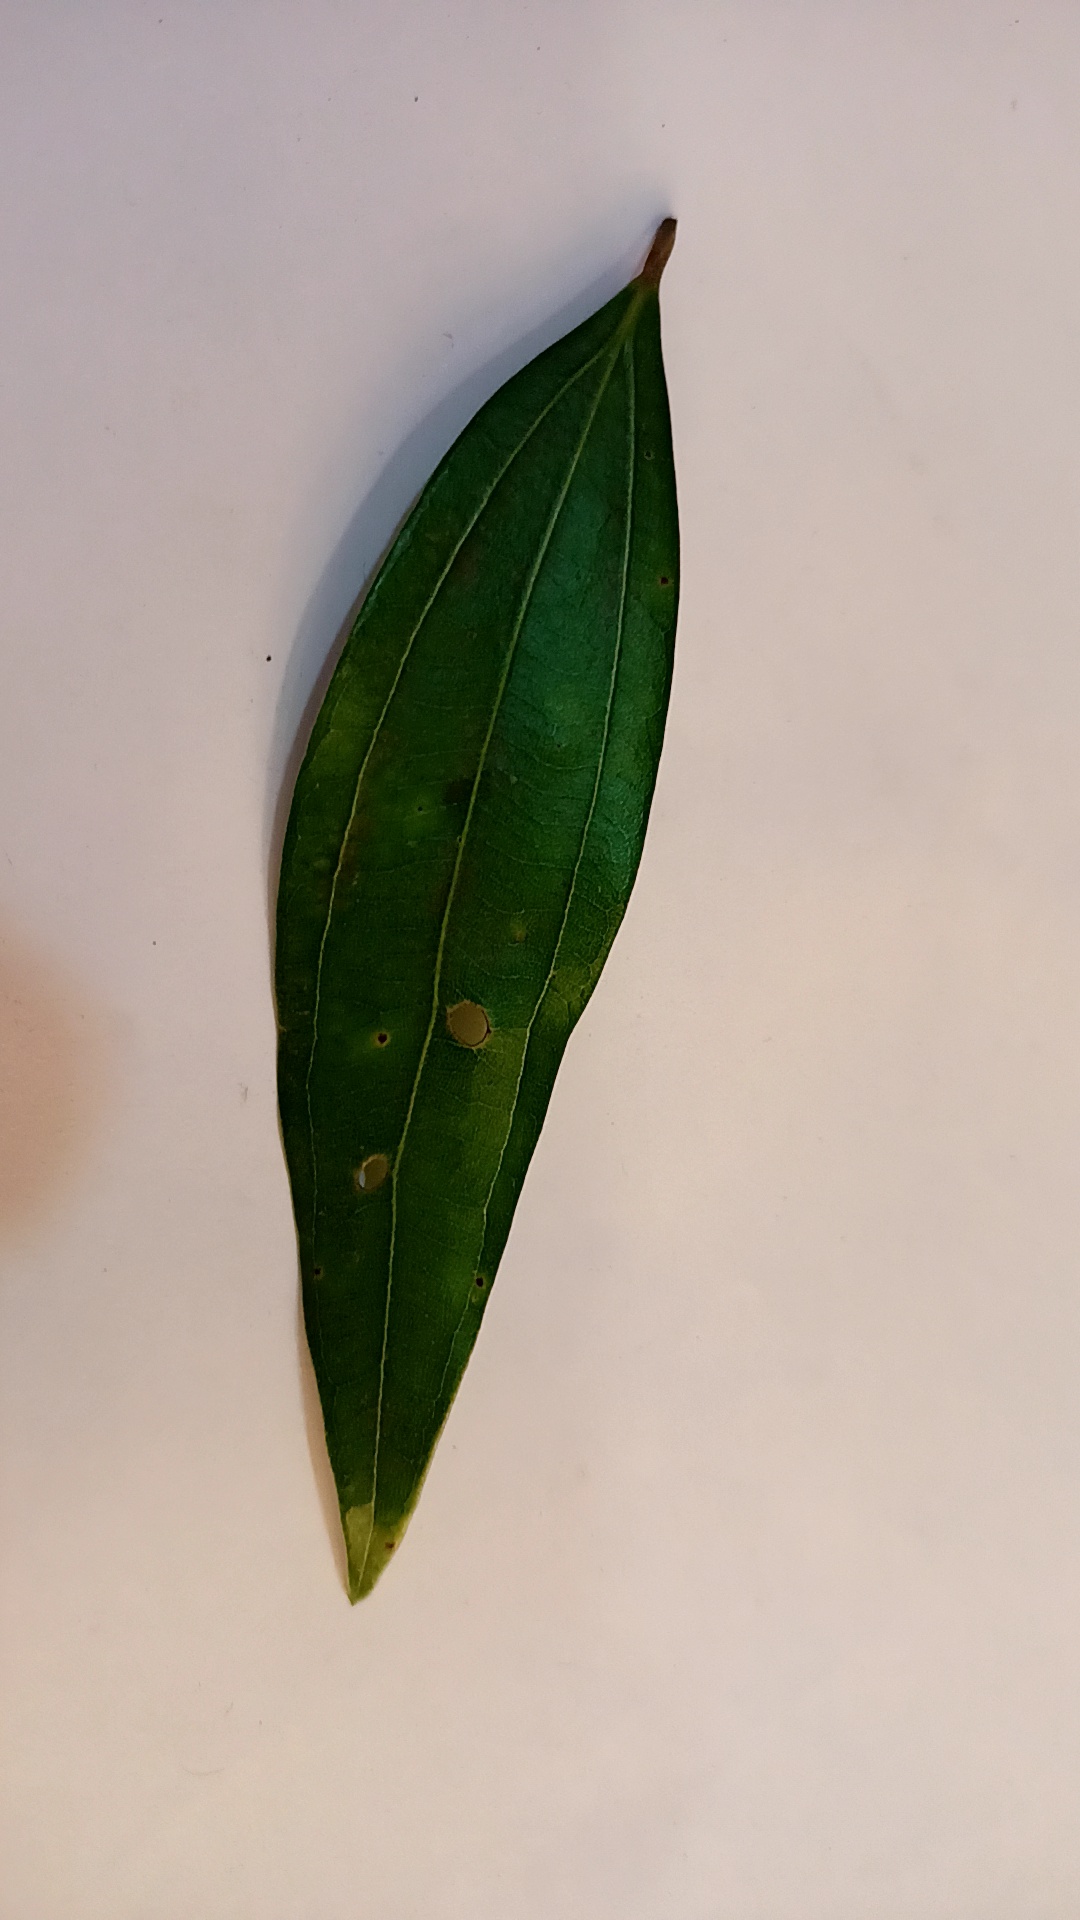
Label: Disease